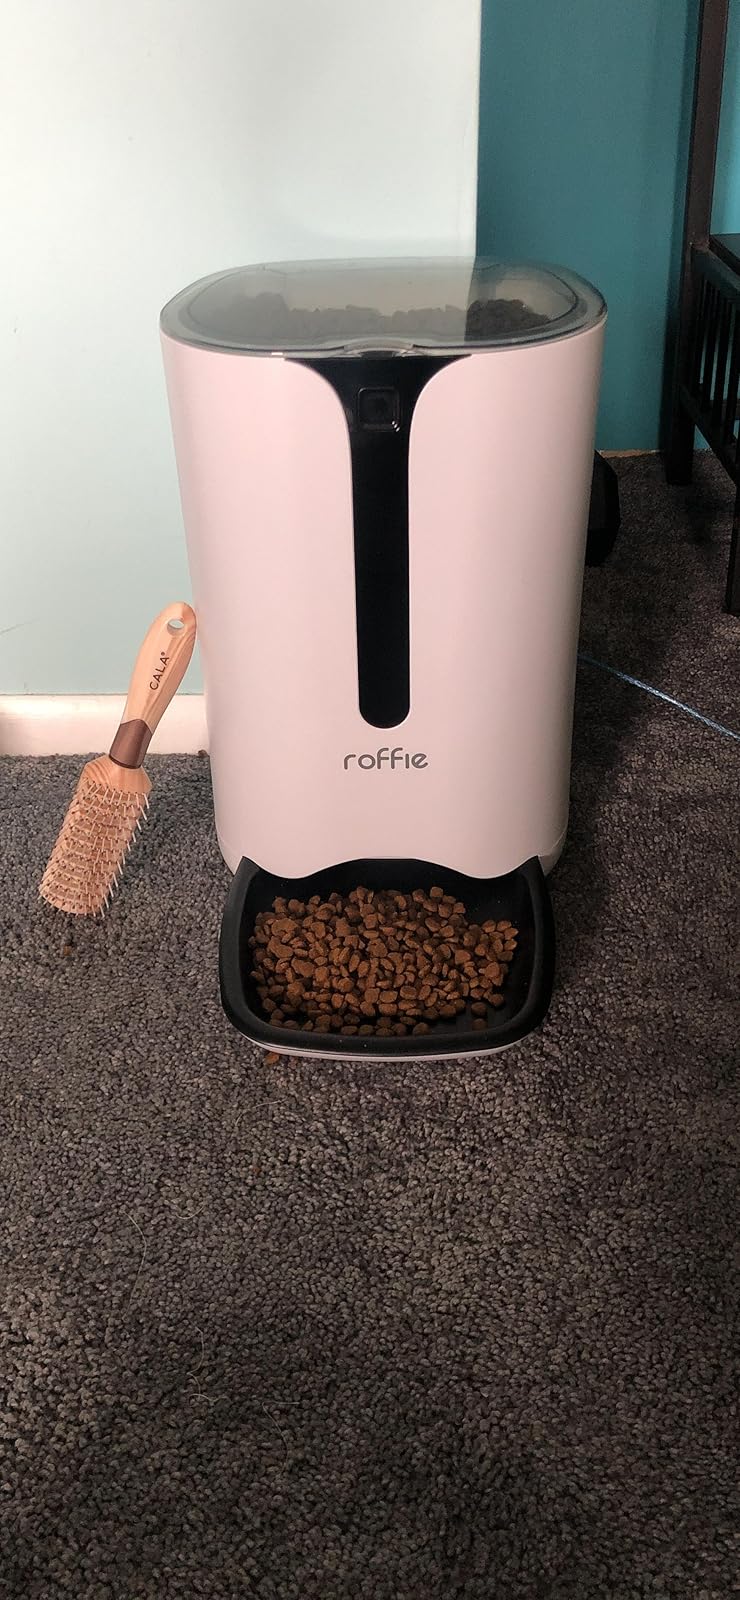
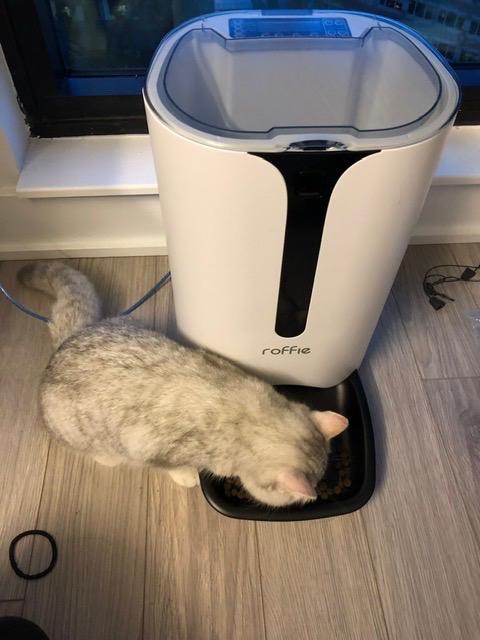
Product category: items_feeder
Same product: yes